Reginald Doherty

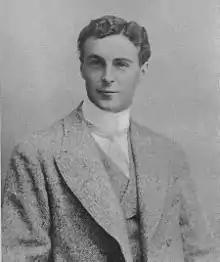

Reginald "Reggie" or "R. F." Frank Doherty (14 October 1872 – 29 December 1910) was a British tennis player and the older brother of tennis player Laurence Doherty. He was known in the tennis world as "R.F." rather than "Reggie". He was a four-time Wimbledon singles champion and a triple Olympic Gold medalist in doubles and mixed doubles.